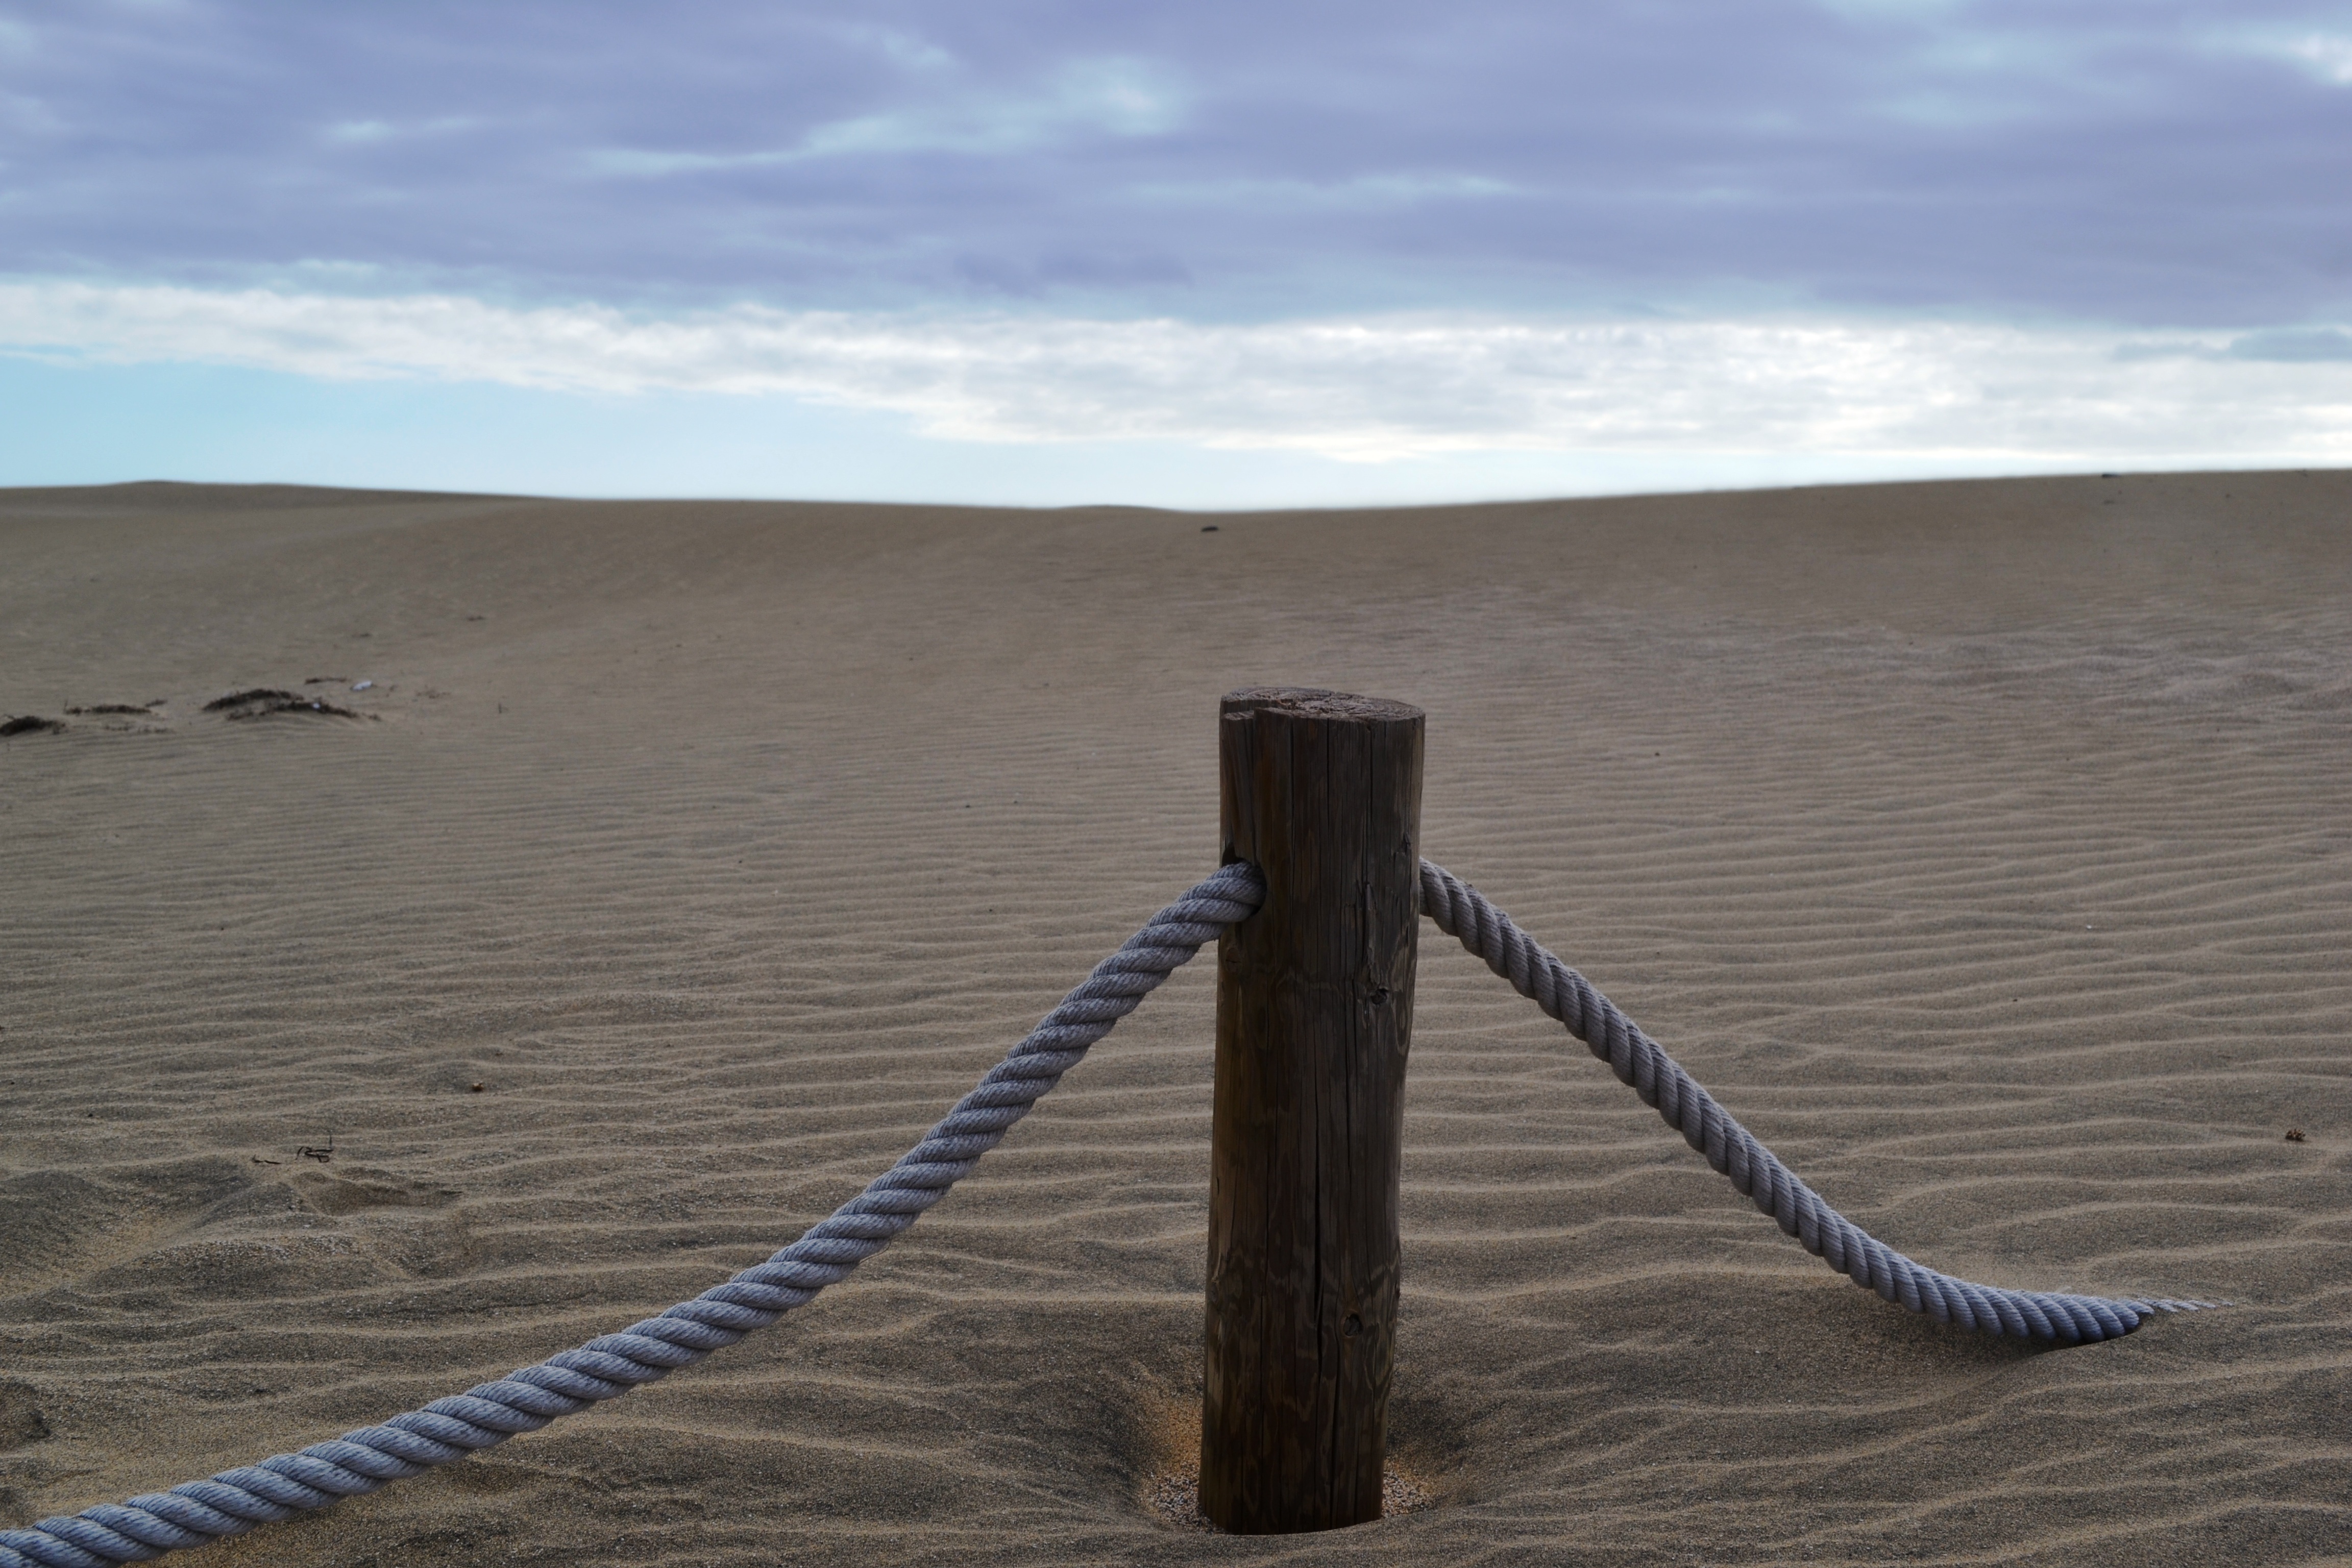
beach, sea, coast, sand, ocean, boardwalk, dune, shore, wave, wind, walkway, material, body of water, habitat, landform, natural environment, aeolian landform